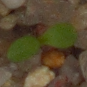
Label: scentless_mayweed